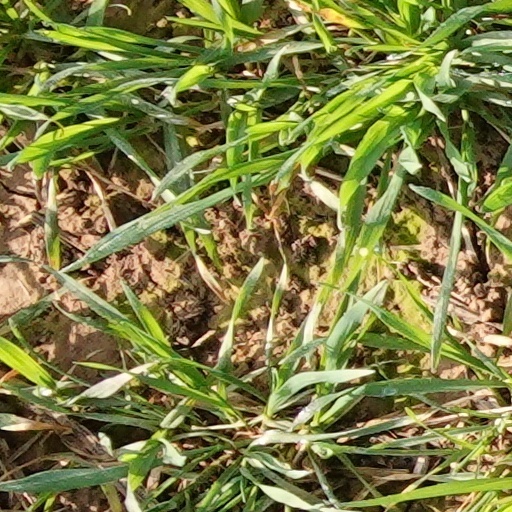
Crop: wheat